Order of Christ (Kongo)

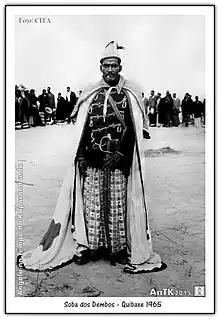
The Soba (Chief) is a member of the order in 1965 wearing the mantle of the Order of Christ (Kongo).

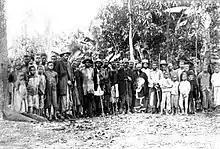
The Soba (Chief) in 1914 wearing the mantle of the Order of Christ (Kongo) in a group photo.

Historically, those who were awarded a knighthood in the Order of Christ wore mantles with an embroidered cross. The Order of Christ became a central part of the military life of the Kingdom of Kongo, including many members of the aristocracy. A number of local rulers underwent investiture into the Order of Christ. The Order of Christ, as with the Order of Saint James of the Sword, continues to be awarded ecumenically by the Imperial House of Kongo.